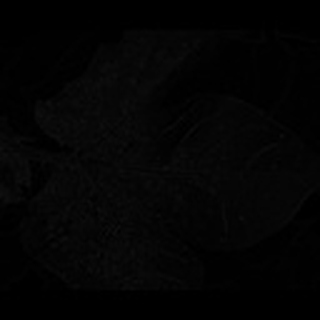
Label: cotton_aphids